Japanese destroyer Yamagumo (1937)

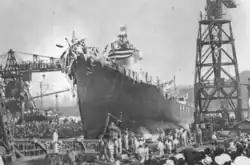
Ceremonial ship launch of "Yamagumo" at Fujinagata Shipyards on July 24, 1937.

The "Asashio"-class destroyers were larger and more capable that the preceding , as Japanese naval architects were no longer constrained by the provisions of the London Naval Treaty. These light cruiser-sized vessels were designed to take advantage of Japan’s lead in torpedo technology, and to accompany the Japanese main striking force and in both day and night attacks against the United States Navy as it advanced across the Pacific Ocean, according to Japanese naval strategic projections. Despite being one of the most powerful classes of destroyers in the world at the time of their completion, none survived the Pacific War.